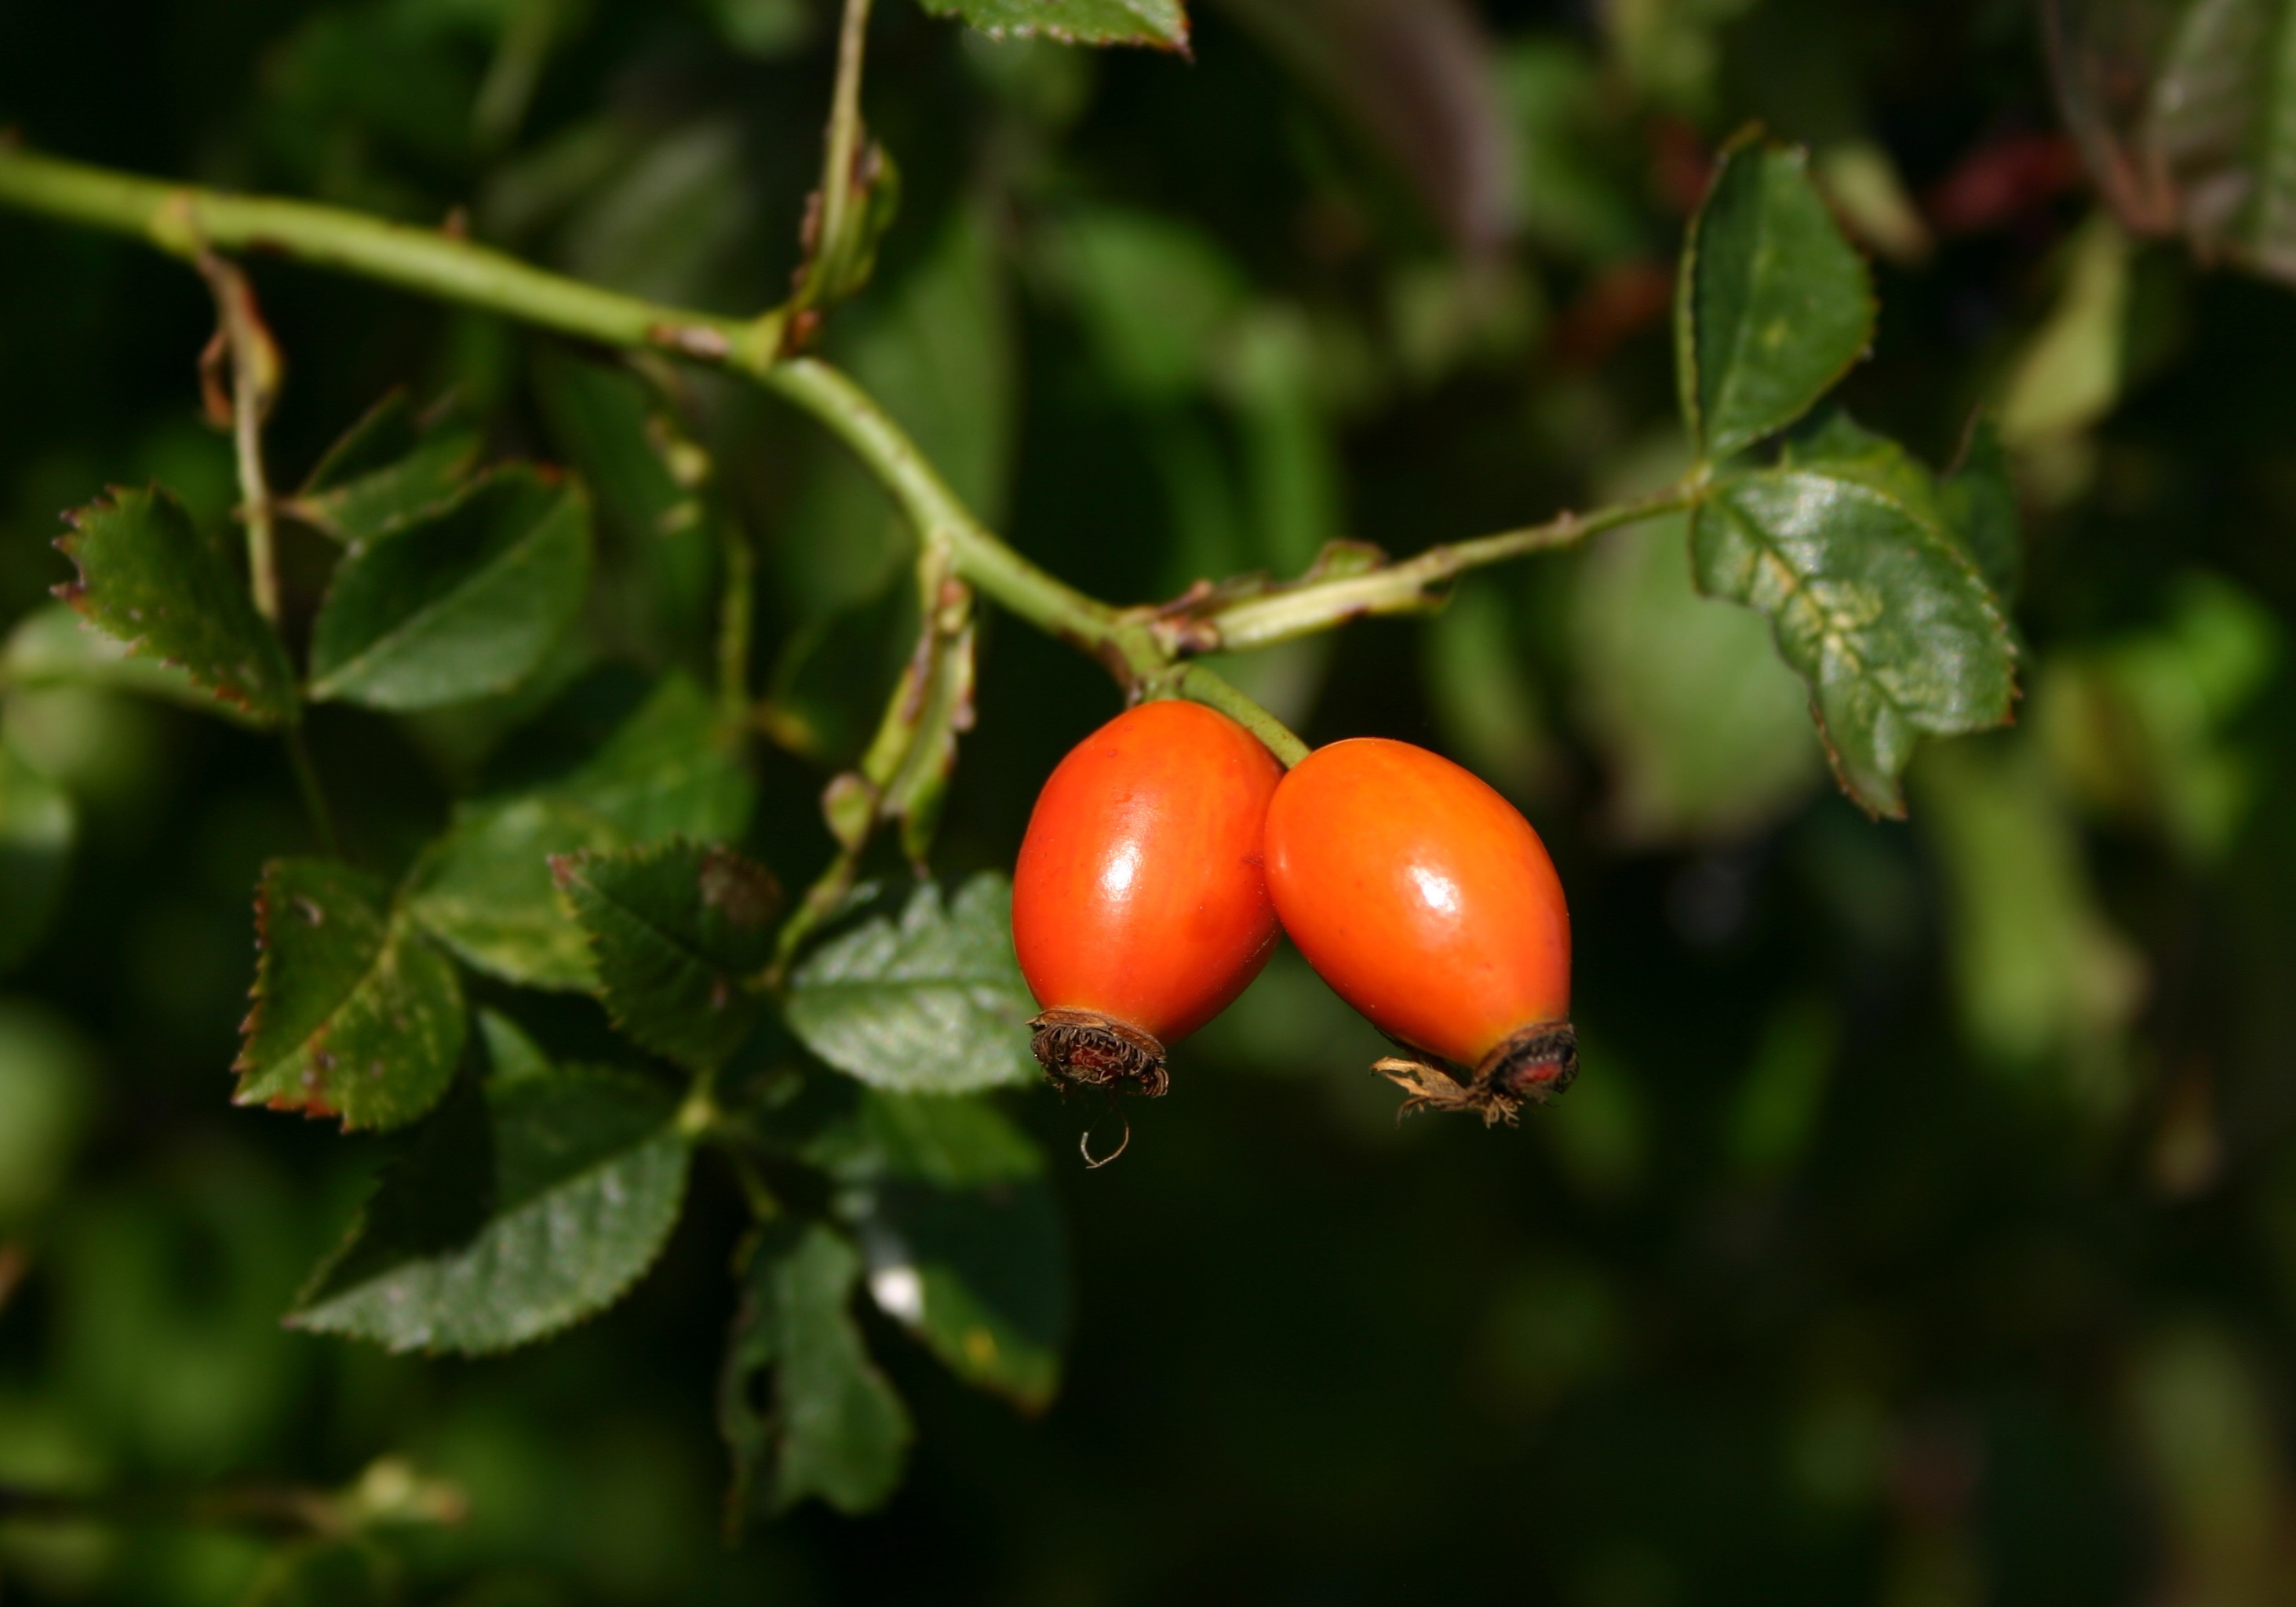
tree, nature, branch, plant, fruit, berry, leaf, flower, bush, rose, food, green, red, produce, autumn, close, flora, shrub, shrubs, wild rose, rose hip, macro photography, dog rose, rosa canina, rose greenhouse, flowering plant, rose family, acerola, malpighia, land plant